Abbey of Saint-Acheul

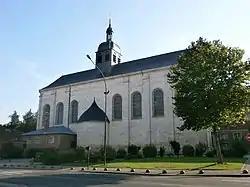
Église Saint-Acheul

The Abbey of Saint-Acheul was a monastery of Canons Regular in the Saint-Acheul district of Amiens, France.